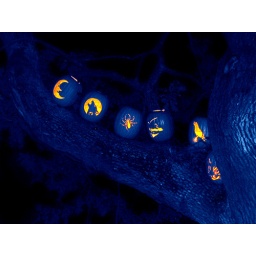
blue pumpkins in a tree